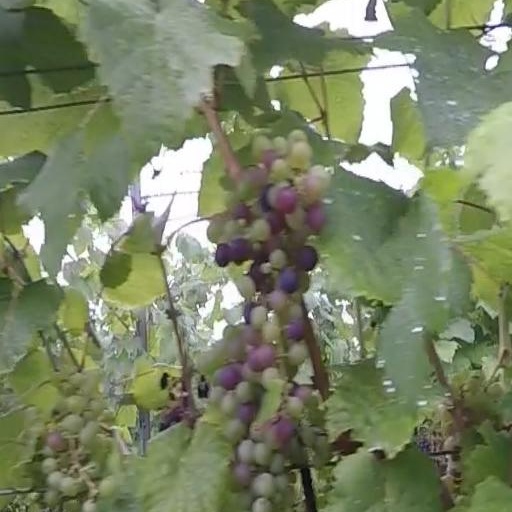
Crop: grape